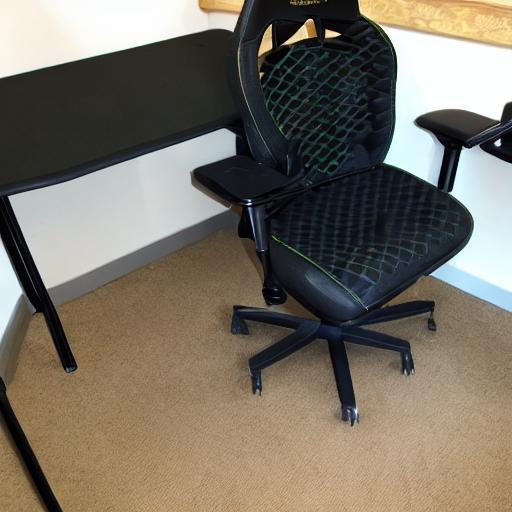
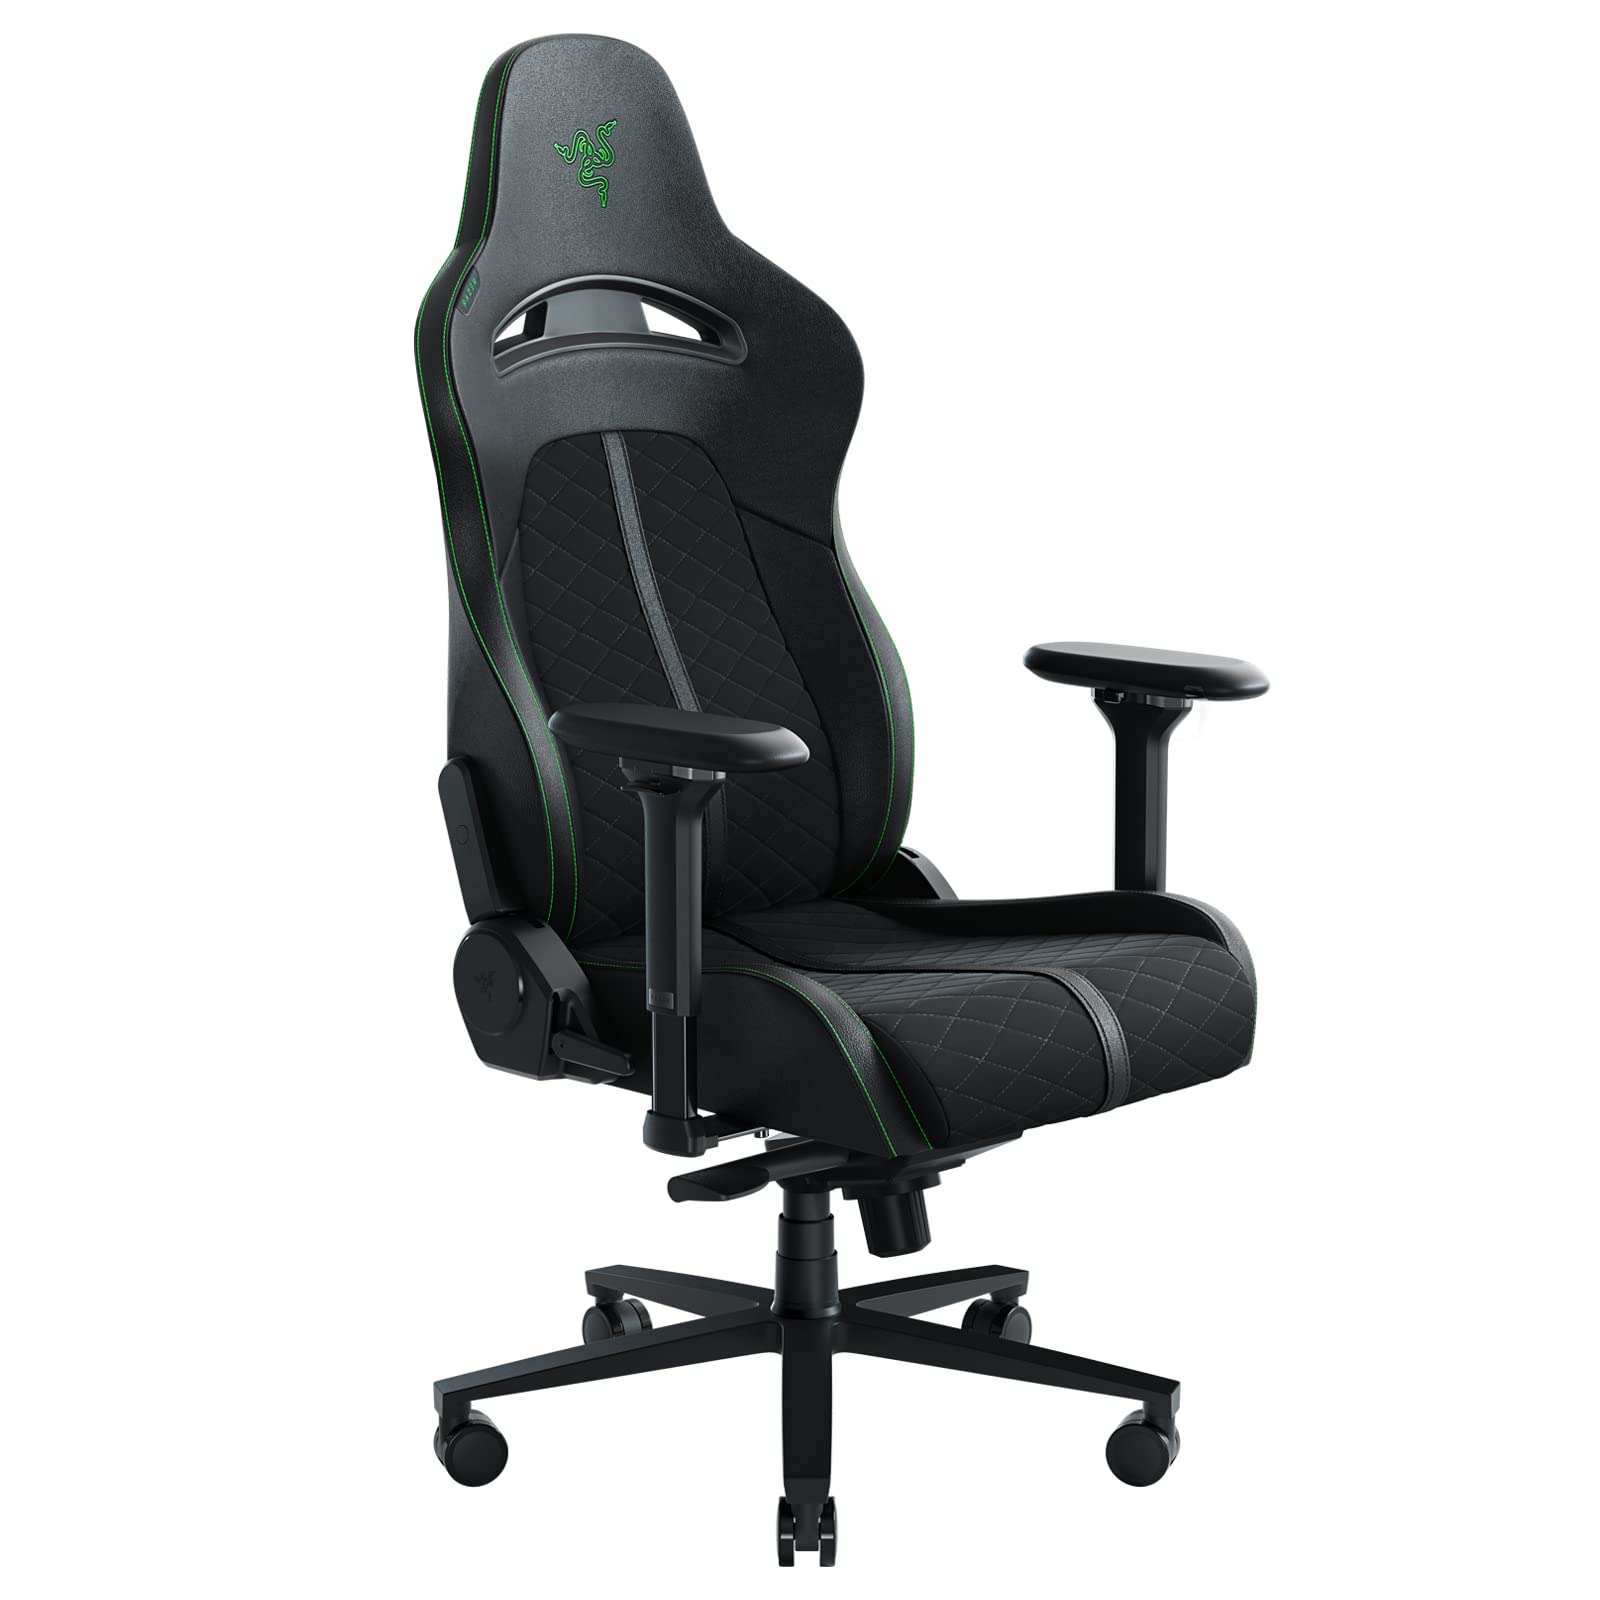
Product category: items_chair
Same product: no